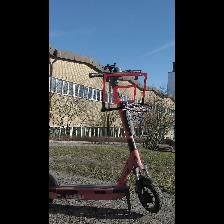
Label: NonHuman